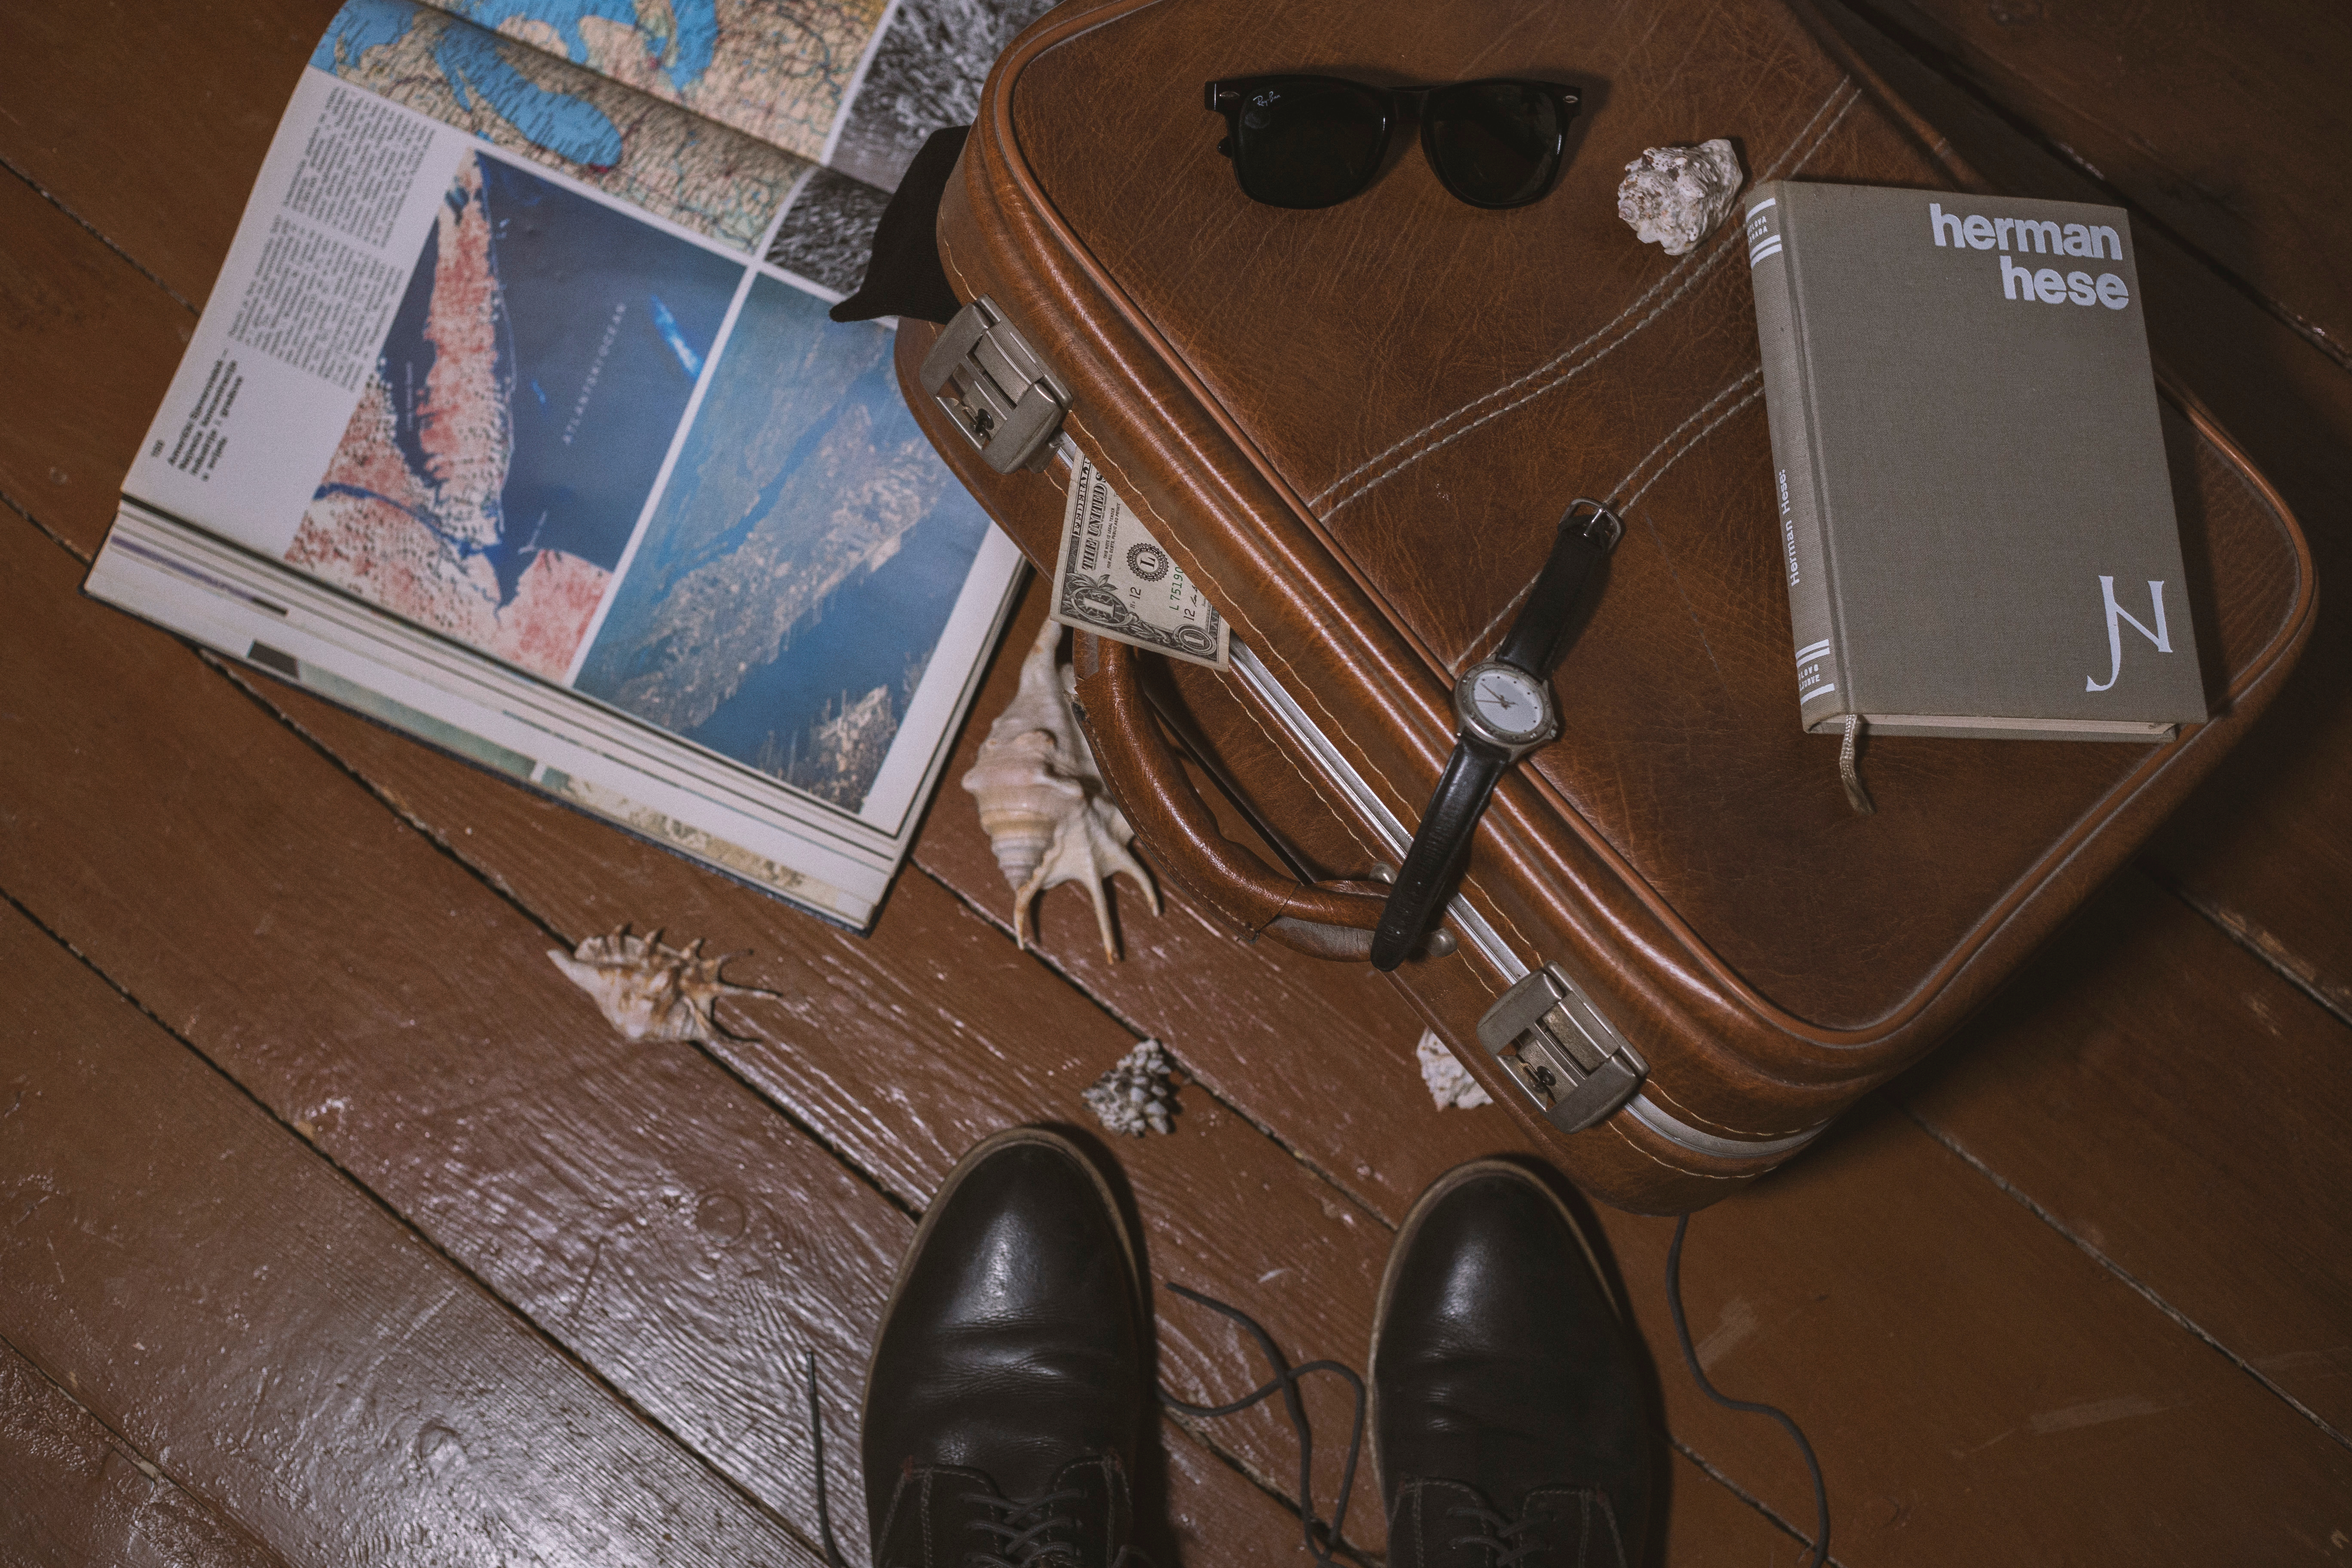
book, shoe, wood, guitar, black, traveling, suitcase, shape, string instrument, plucked string instruments